Novato, California

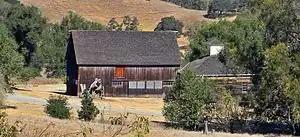
Rancho Olómpali was granted in 1834 by Governor Manuel Micheltorena to Miwok ranchero Camilo Ynitia.

In 1839, the Mexican government granted the Rancho Novato to Fernando Feliz. The rancho was named after a local Miwok leader who had probably been given the name of Saint Novatus at his baptism. Subsequently, four additional land grants were made in the area: Rancho Corte Madera de Novato, to John Martin in 1839; Rancho San Jose, to Ignacio Pacheco in 1840; Rancho Olómpali, awarded in 1843 to Camilo Ynitia, son of a Coast Miwok chief; and Rancho Nicasio, by far the largest at , awarded to Pablo de la Guerra and John B.R. Cooper in 1844.